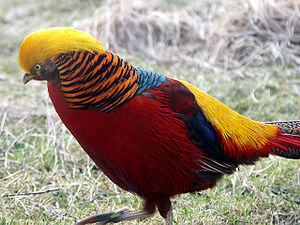
Un animal national est un animal choisi par une communauté comme son emblème en raison de sa représentativité, soit parce qu'il est caractéristique du territoire considéré, soit encore pour la Nouvelle Zélande le kiwi. Certains pays ont plusieurs animaux nationaux.